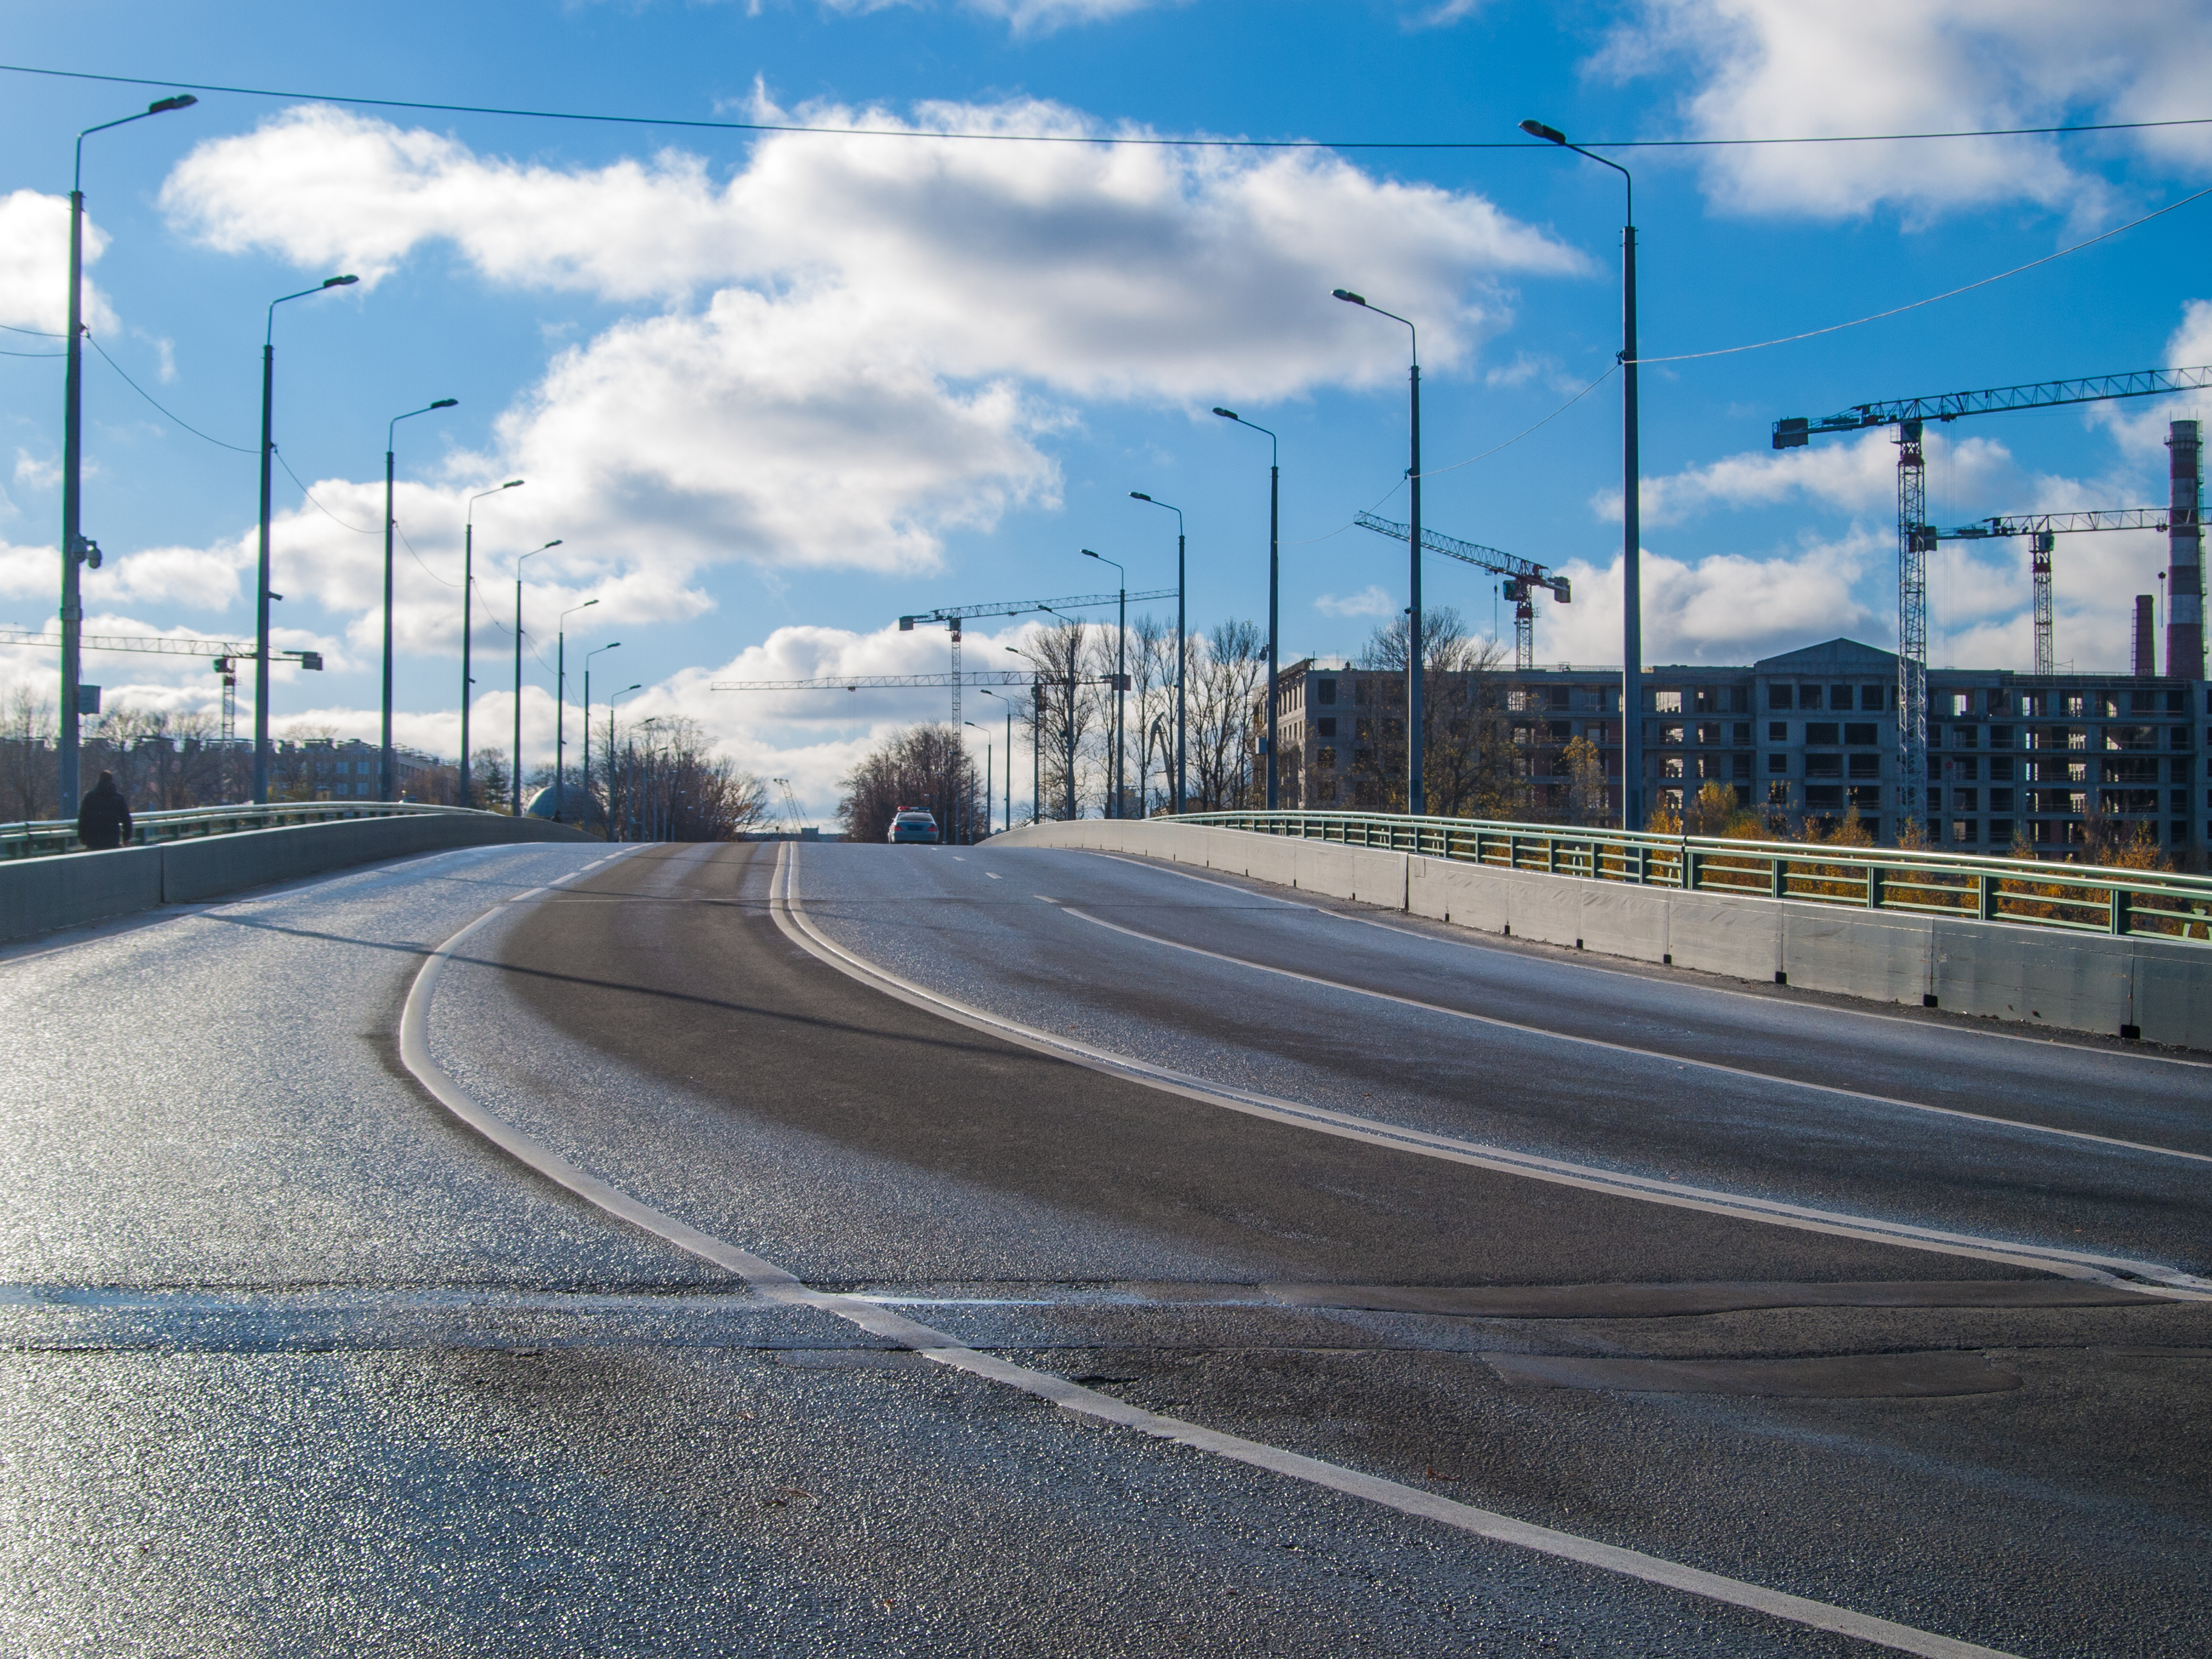
images, cloud, sky, street light, road surface, asphalt, electricity, vehicle, overhead power line, rolling, thoroughfare, residential area, tar, city, gas, road, shoulder, cumulus, tree, horizon, public utility, landscape, highway, lane, track, nonbuilding structure, freeway, electrical supply, street, light fixture, urban design, intersection, winter, suburb, evening, metal, sidewalk, ocean, junction, car, natural landscape, curb, road trip, transport